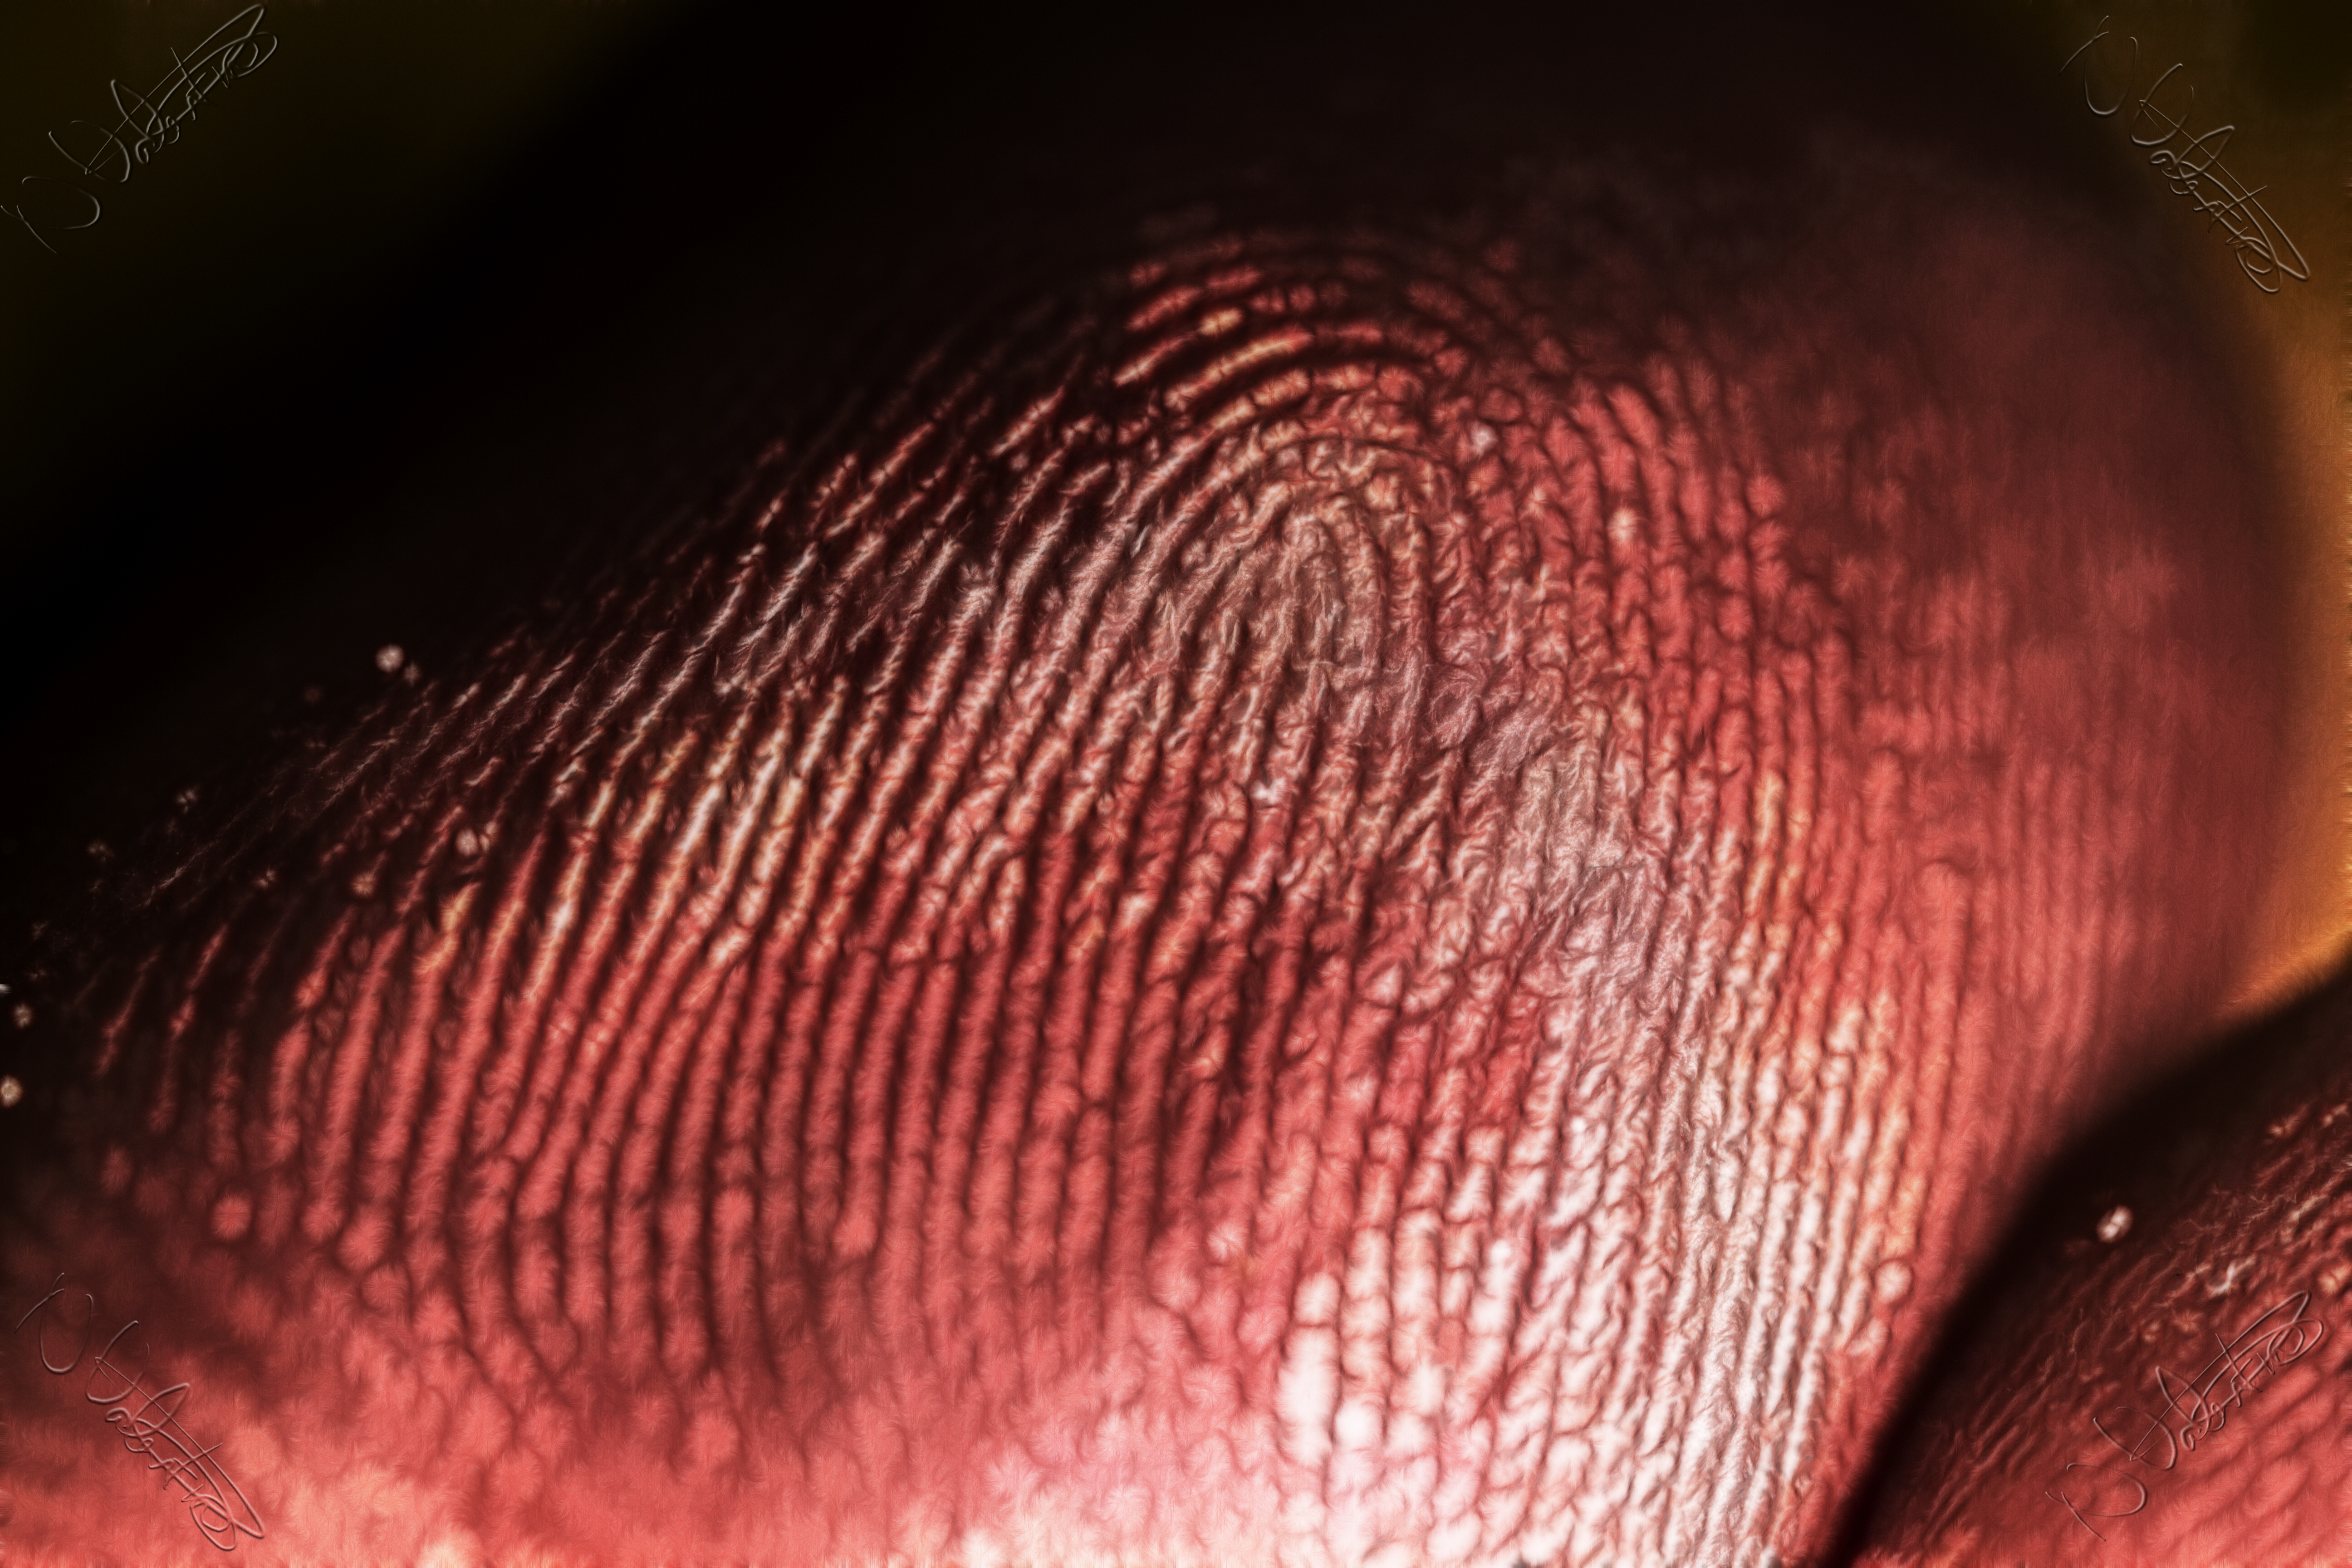
light, reflection, red, color, macro, canon, close up, human body, uk, eye, 7d, organ, nikkvalentine, peterborough, macro photography, geological phenomenon